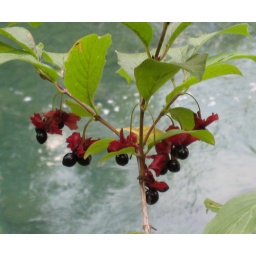
black berries, red petals, green leaves over water